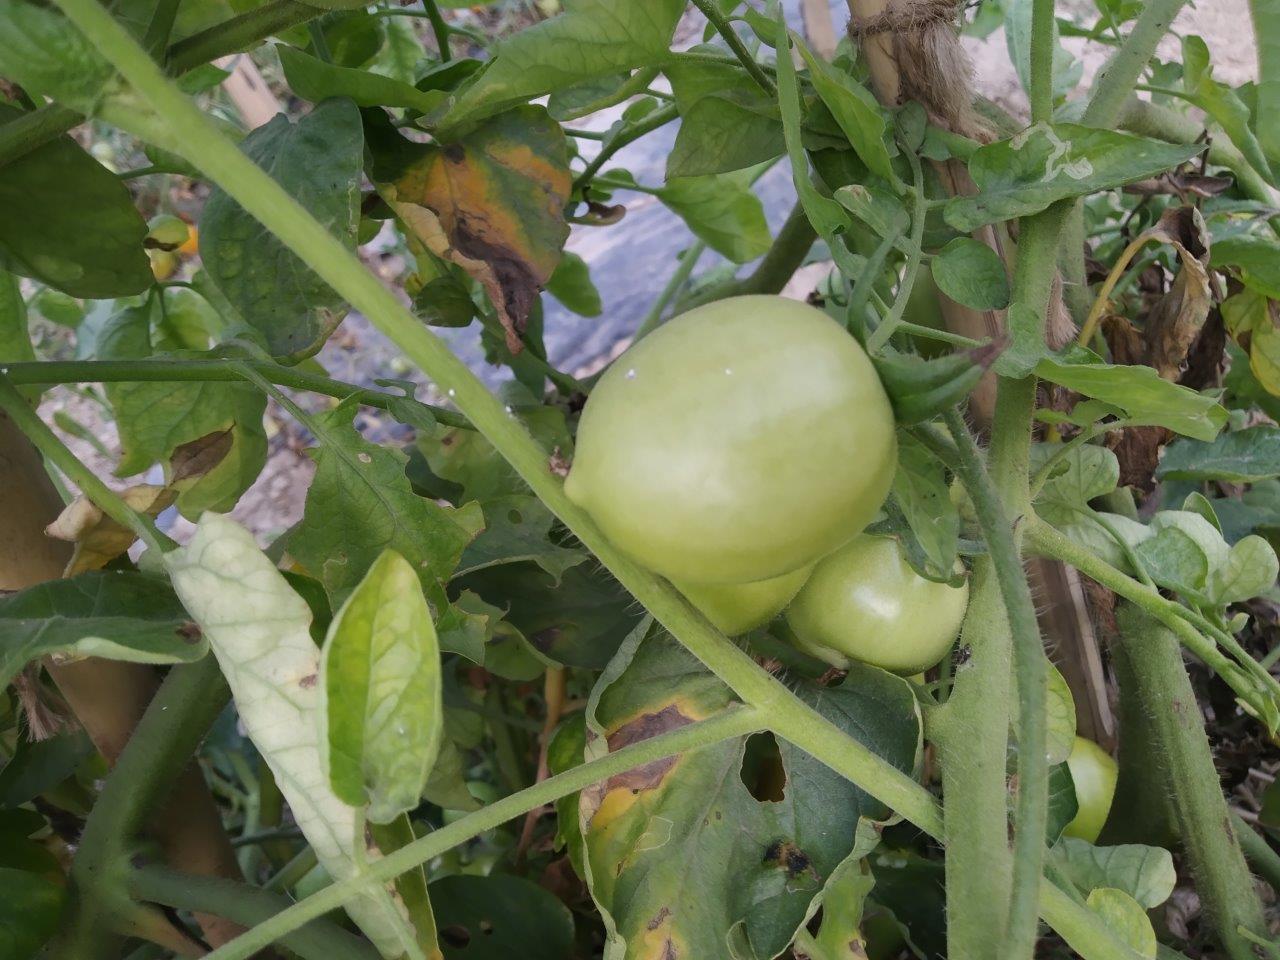
Maturity: Immature